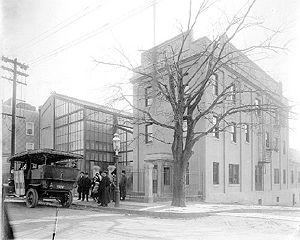
Edison Studios était une compagnie de production américaine lancée par la Edison Company, de l'inventeur Thomas Edison, qui a existé de 1894 à 1918. Ce studio produit plus de mille deux cents films sous le nom de Edison Manufacturing Company, entre 1894 et 1911, et sous le nom de Thomas A. Edison, Inc., de 1911 à 1918. En 1912, la Compagnie reste encore la première maison de production cinématographique américaine.